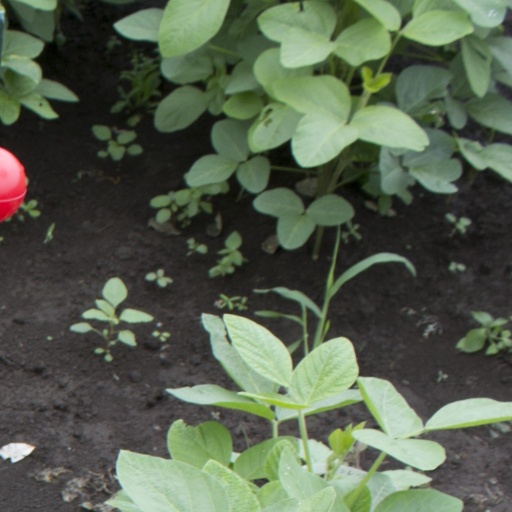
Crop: soybean